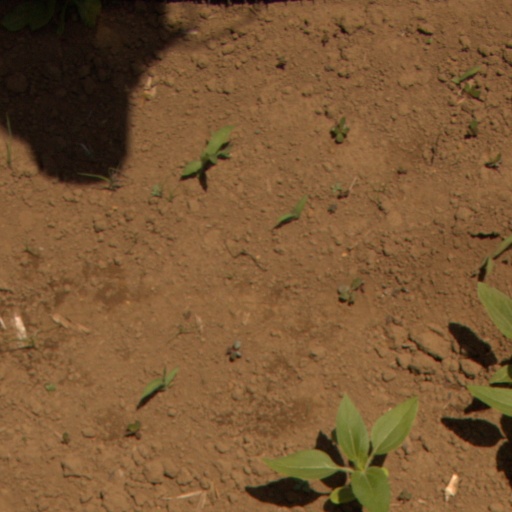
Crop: Jerusalem artichoke